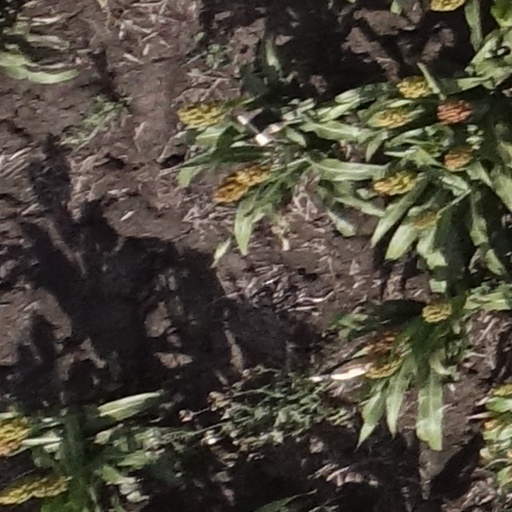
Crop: sorghum